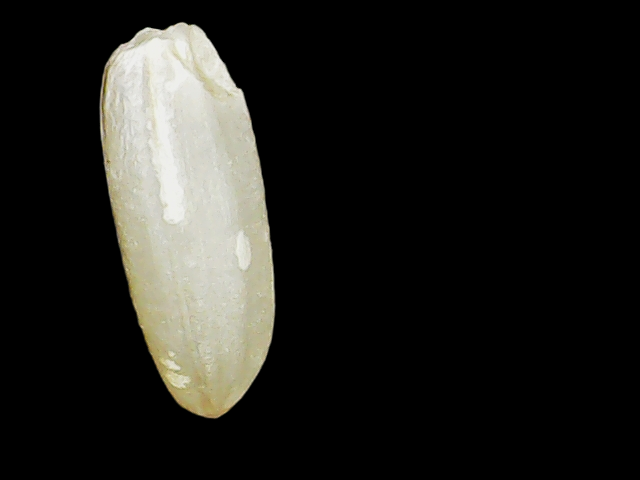
Rice variety: Binadhan12